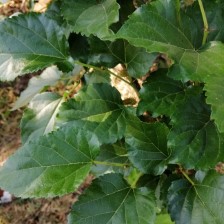
Variety: ChiangMai60